Cimarron City (TV series)

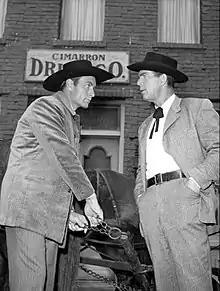
George Montgomery as Matthew Rockford, with guest star Fred MacMurray, in "I, the People" (1958)

Cimarron City is an American one-hour Western television series, starring George Montgomery as Matt Rockford and John Smith as Lane Temple, airing on NBC from October 11, 1958, to September 26, 1959. Cimarron City is a boomtown in Logan County, Oklahoma, north of Oklahoma City. Rich in oil and gold, Cimarron City aspires to become the capital of the future state of Oklahoma, to be created in 1907.